Glenda Farrell

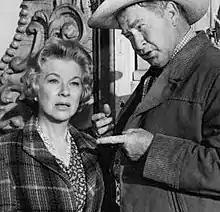

In July 1939, Farrell starred in the lead role in the play "Anna Christie" at the Westport Country Playhouse and followed that with a summer stock production of S. N. Behrman's play "Brief Moment". She co-starred with Lyle Talbot and Alan Dinehart in the long-running play "Separate Rooms" at Broadway's Plymouth Theater for a successful 613-performance run throughout 1940 and 1941. She appeared in the Broadway plays "The Overtons" in 1945 and "Home is the Hero" by Walter Macken in 1954.